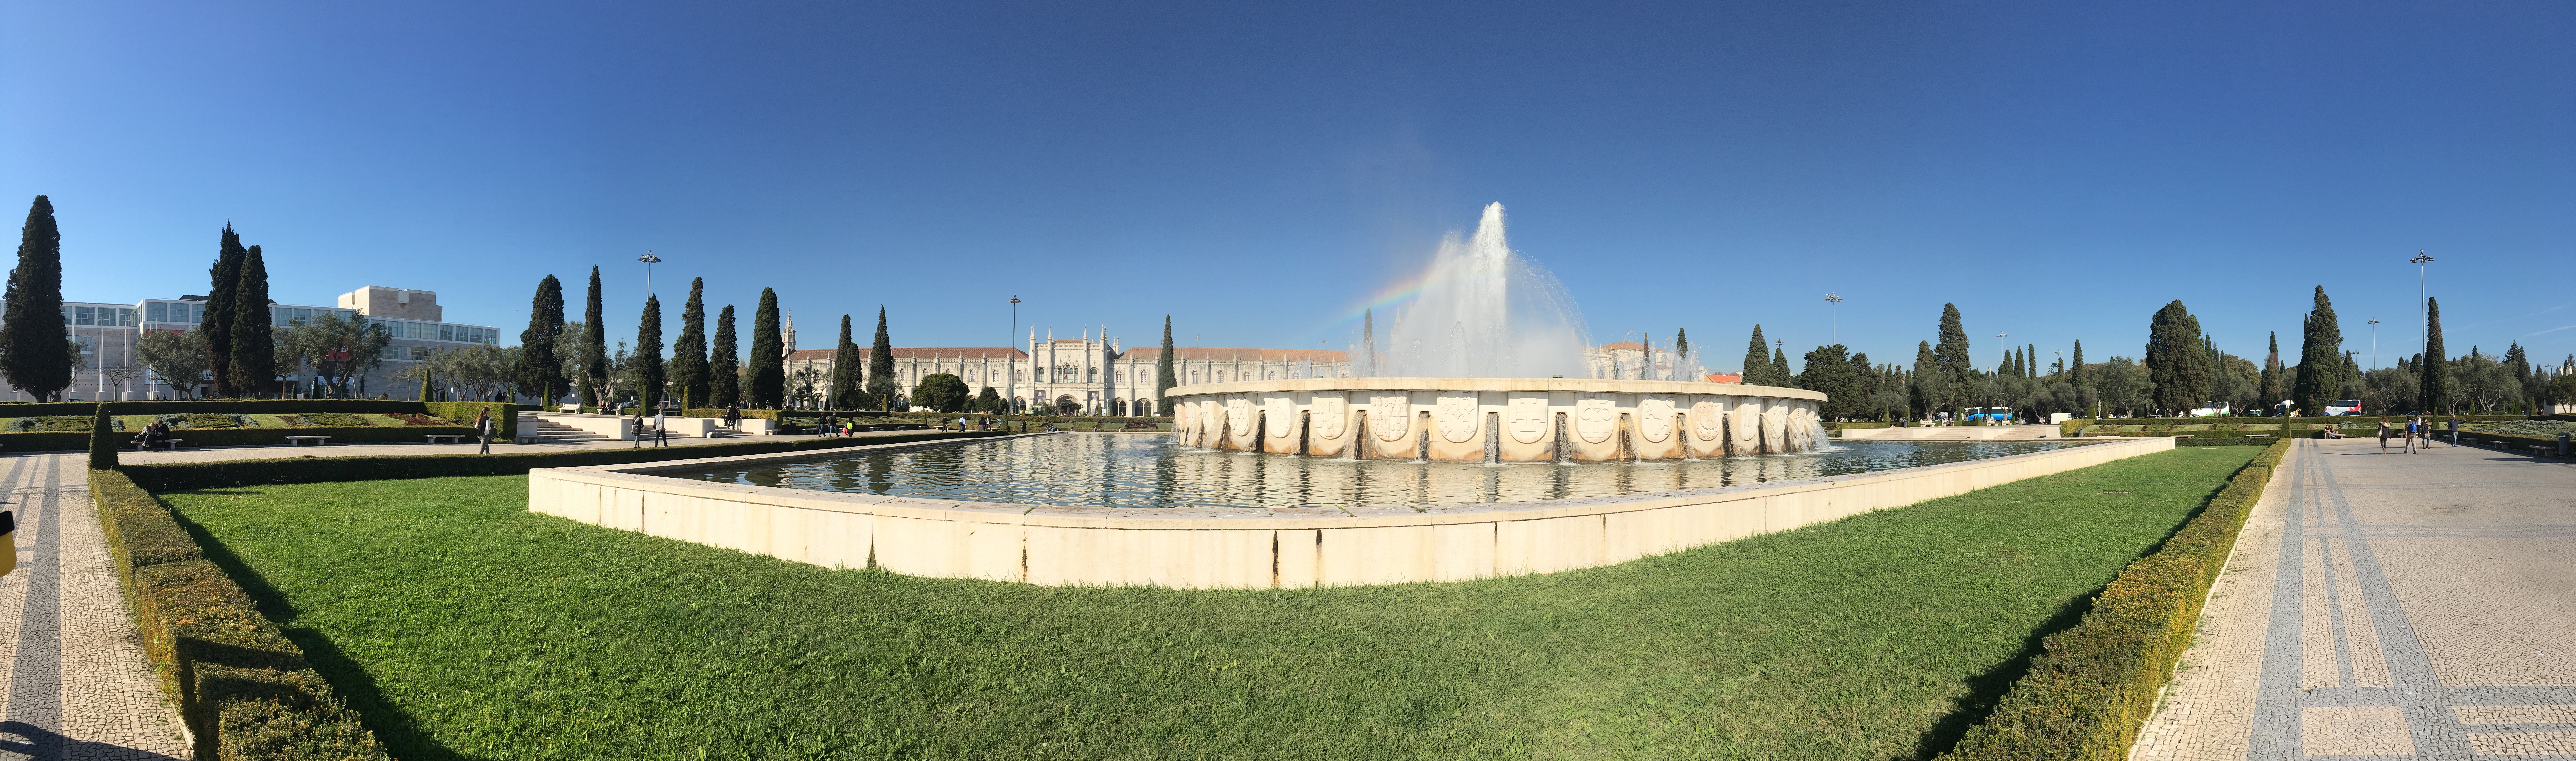
palace, monument, panorama, plaza, landmark, memorial, source, monastery, portugal, town square, estate, lisbon, belem, reflecting pool, jeronimos